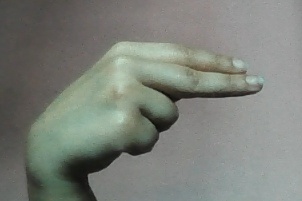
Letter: ain